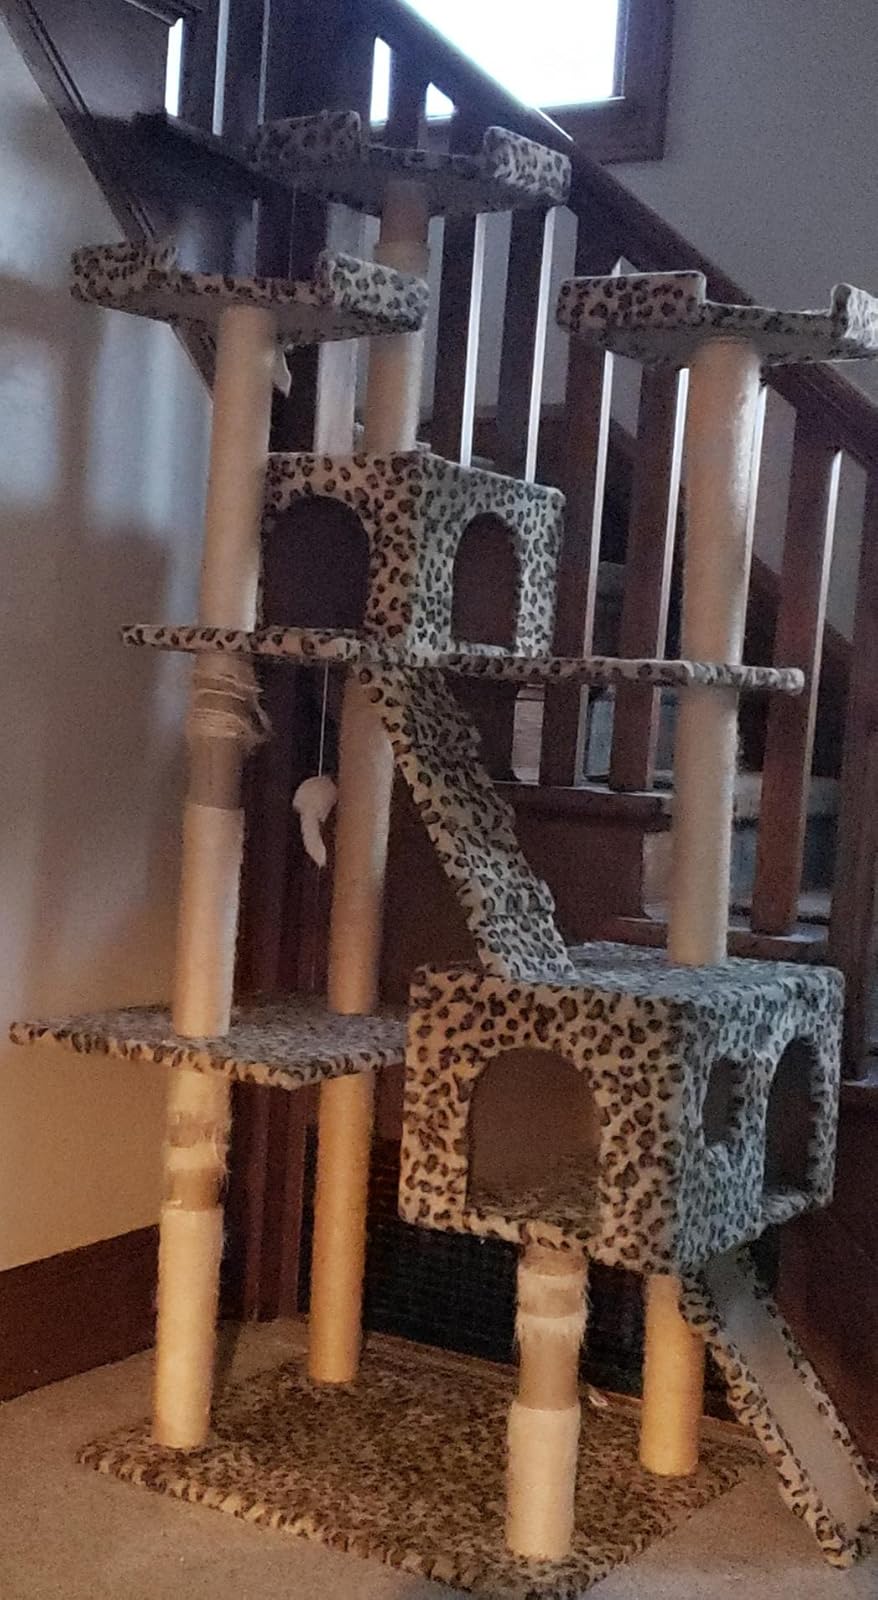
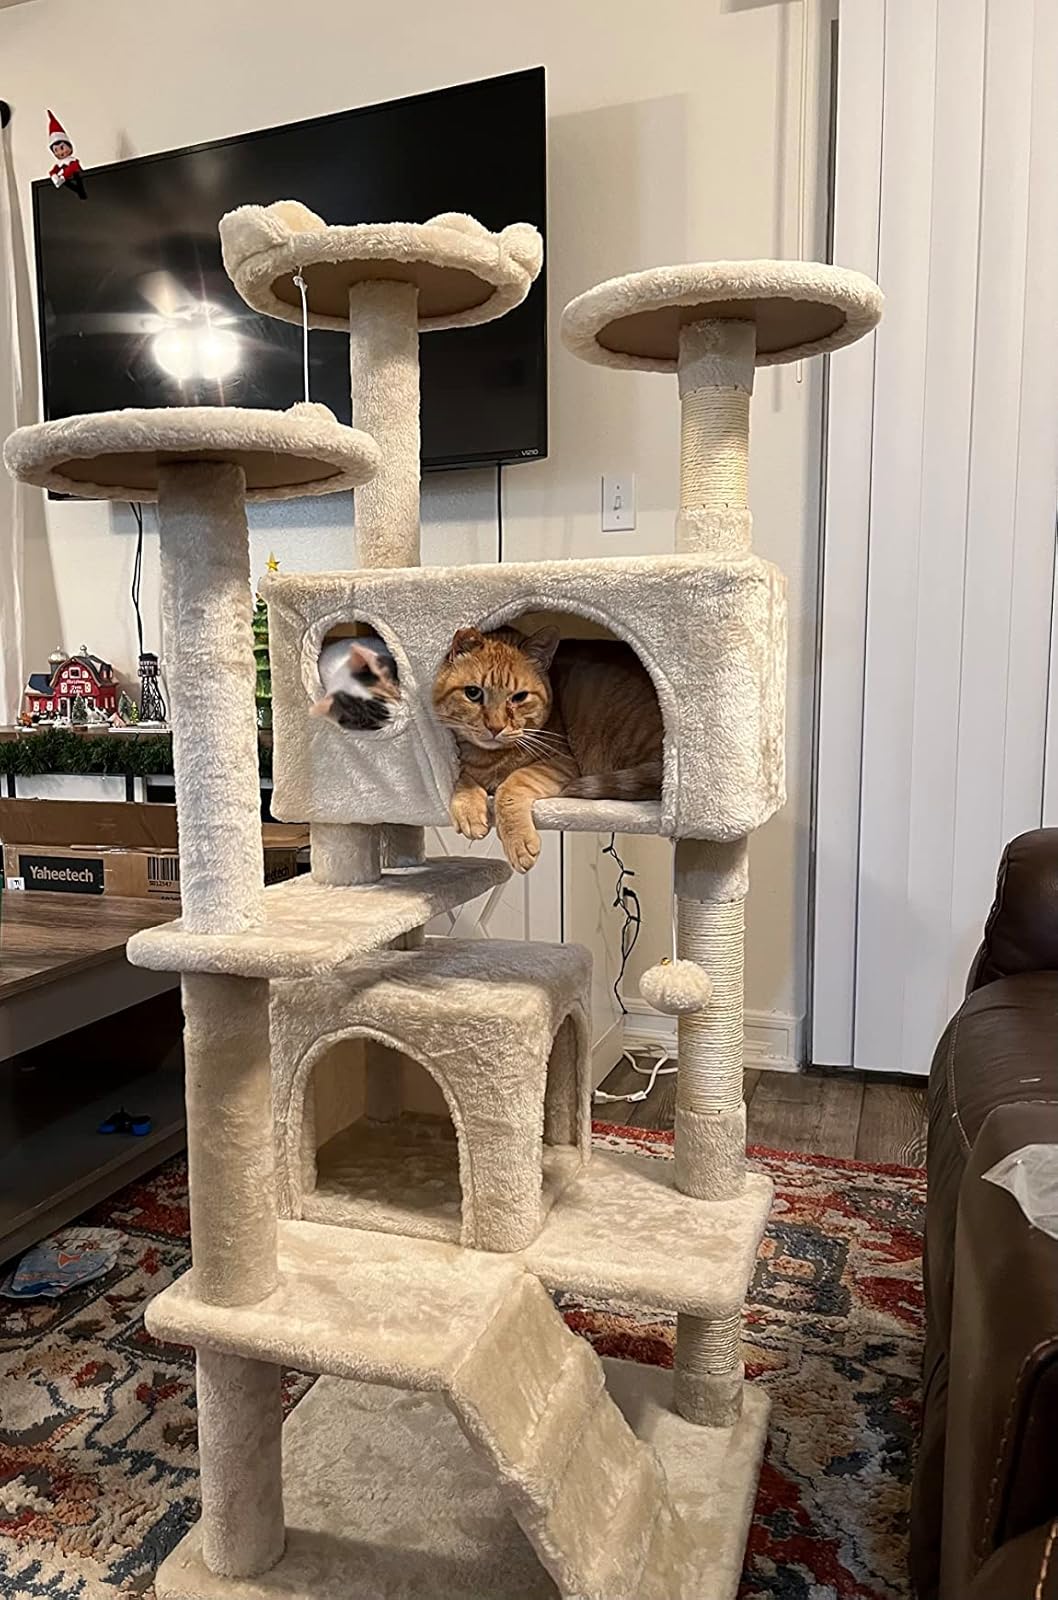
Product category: items_cat tree
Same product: no